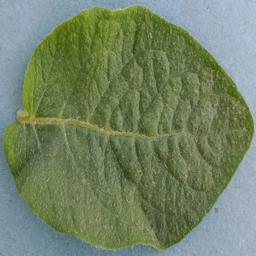
Label: Potato___Healthy